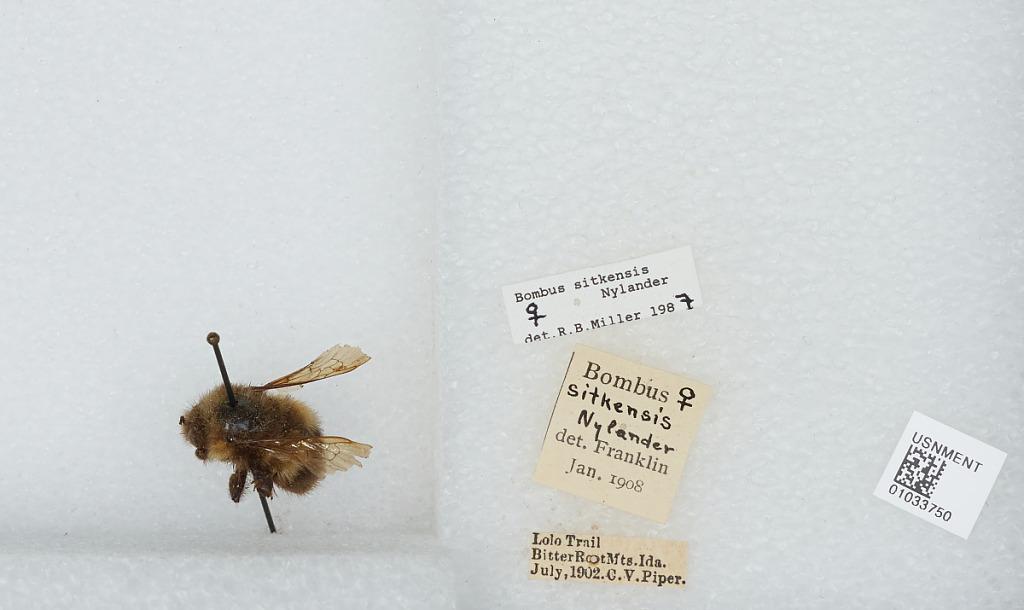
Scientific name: Bombus (Pyrobombus) sitkensis Nylander
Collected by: C. Piper
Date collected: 1902-7-
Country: United States
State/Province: Idaho
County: Clearwater
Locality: Bitterroot Mountains, Lolo Trail
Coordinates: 46.5344, -114.995
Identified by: Franklin